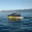
Label: ship